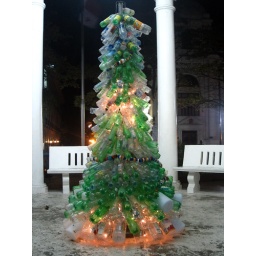
Water bottle X-Mas tree in Plaza